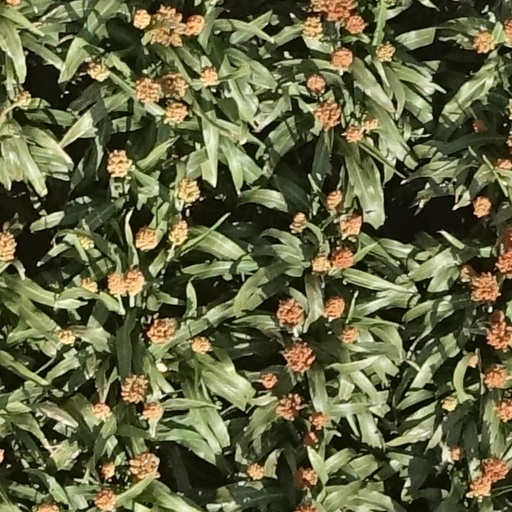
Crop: sorghum